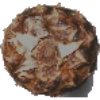
Label: Pineapple 1